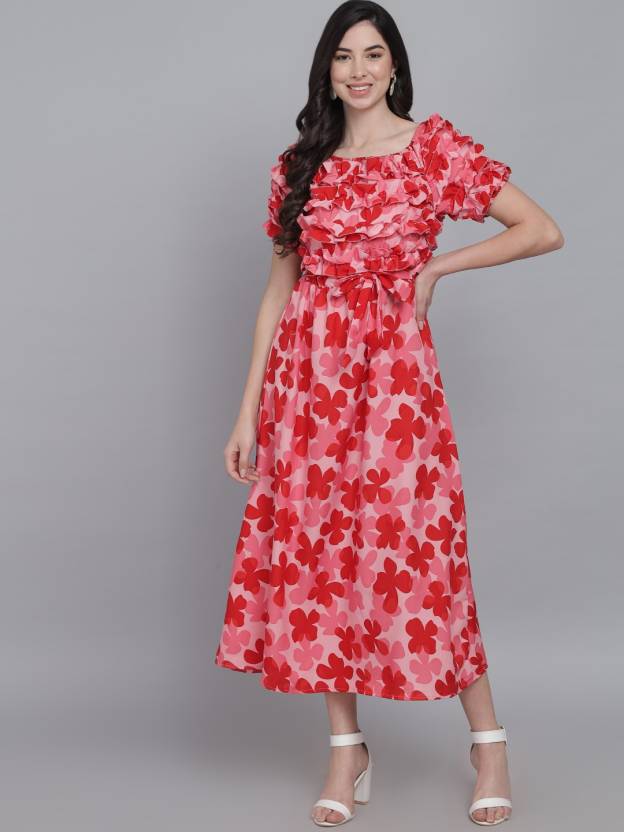
Product: Women Maxi Red Dress
Price: ₹399
Colors: Red